Patagotitan

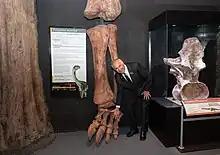
US ambassador to Argentina Marc R. Stanley with "Patagotitan" bones

The collected sauropod fossils were organized into six partial skeletons, which likely belonged to the same species due to uniformity in their morphology and size (with all individuals differing no more than 5% in length). Although the remains all came from the same quarry, the individuals likely did not all die at the same time. Within the sediment layer containing the fossils, there are three distinct but closely-spaced levels corresponding to three burial events, which are named FLV1, FLV2, and FLV3. One skeleton from FLV3 was designated as the holotype specimen of a new species, and was catalogued as MPEF-PV 3400. It consists of a partial skeleton lacking the skull, with three , six , six front , three , , both plates of the sternum and the right in the shoulder girdle, both , and both femora. The skeleton was chosen to be the holotype because it was the best preserved and also the one showing the most distinguishing traits.